Egyptian Air Force

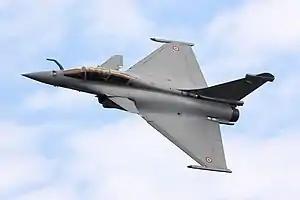
A Rafale fighter

Egyptian Air Forces are participating in a Saudi-led joint regional military operation to halt the advance of Houthi rebels in Yemen, Egypt's presidency announced on 2015 March 25 in a statement. the Egyptian Air Force participated in airstrikes against Houthis in Yemen.